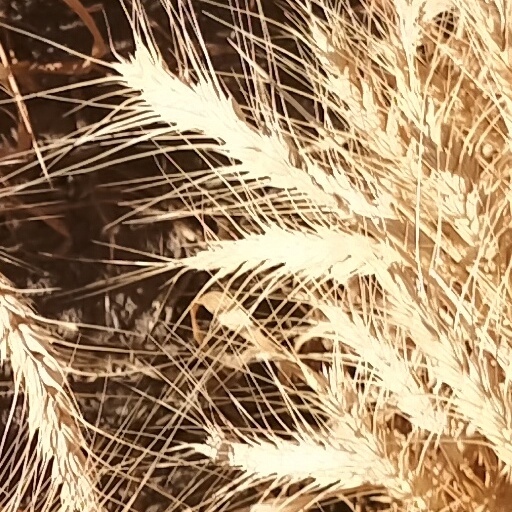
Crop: wheat